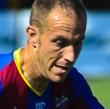
Age: 30